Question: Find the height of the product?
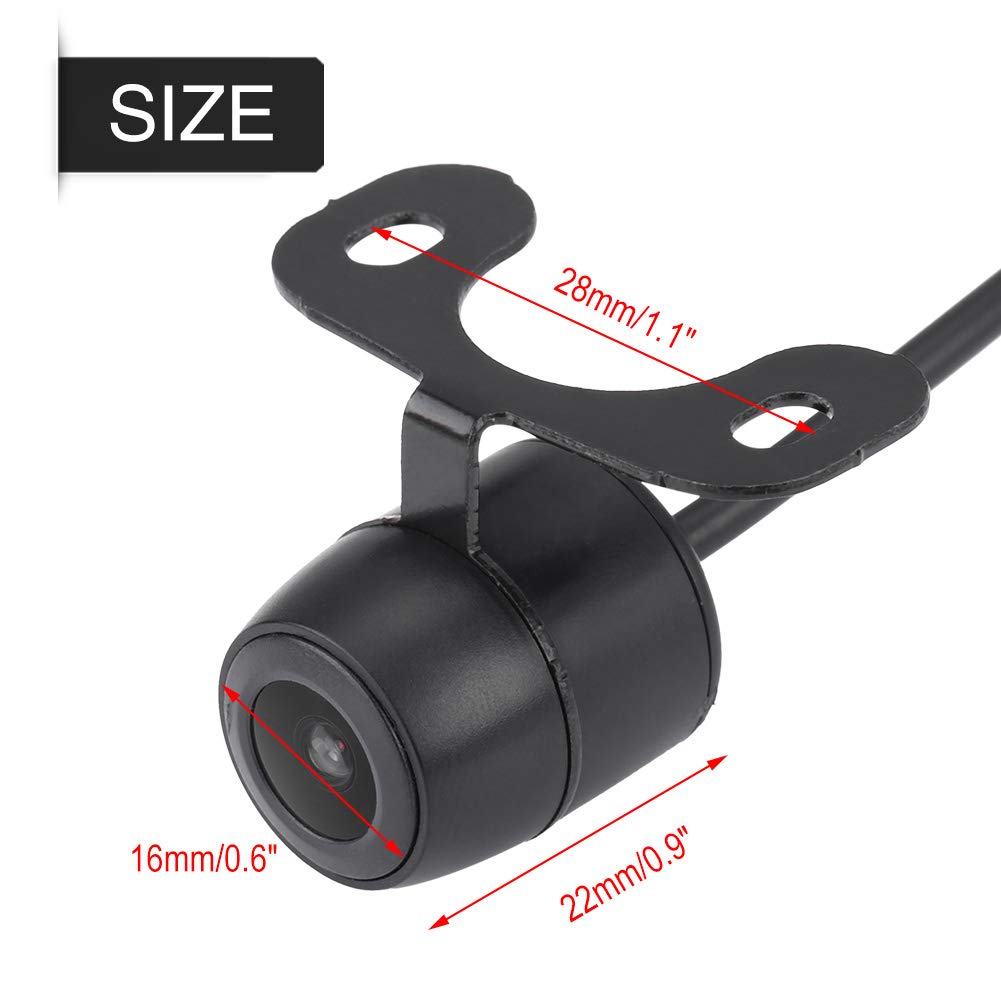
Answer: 22.0 millimetre